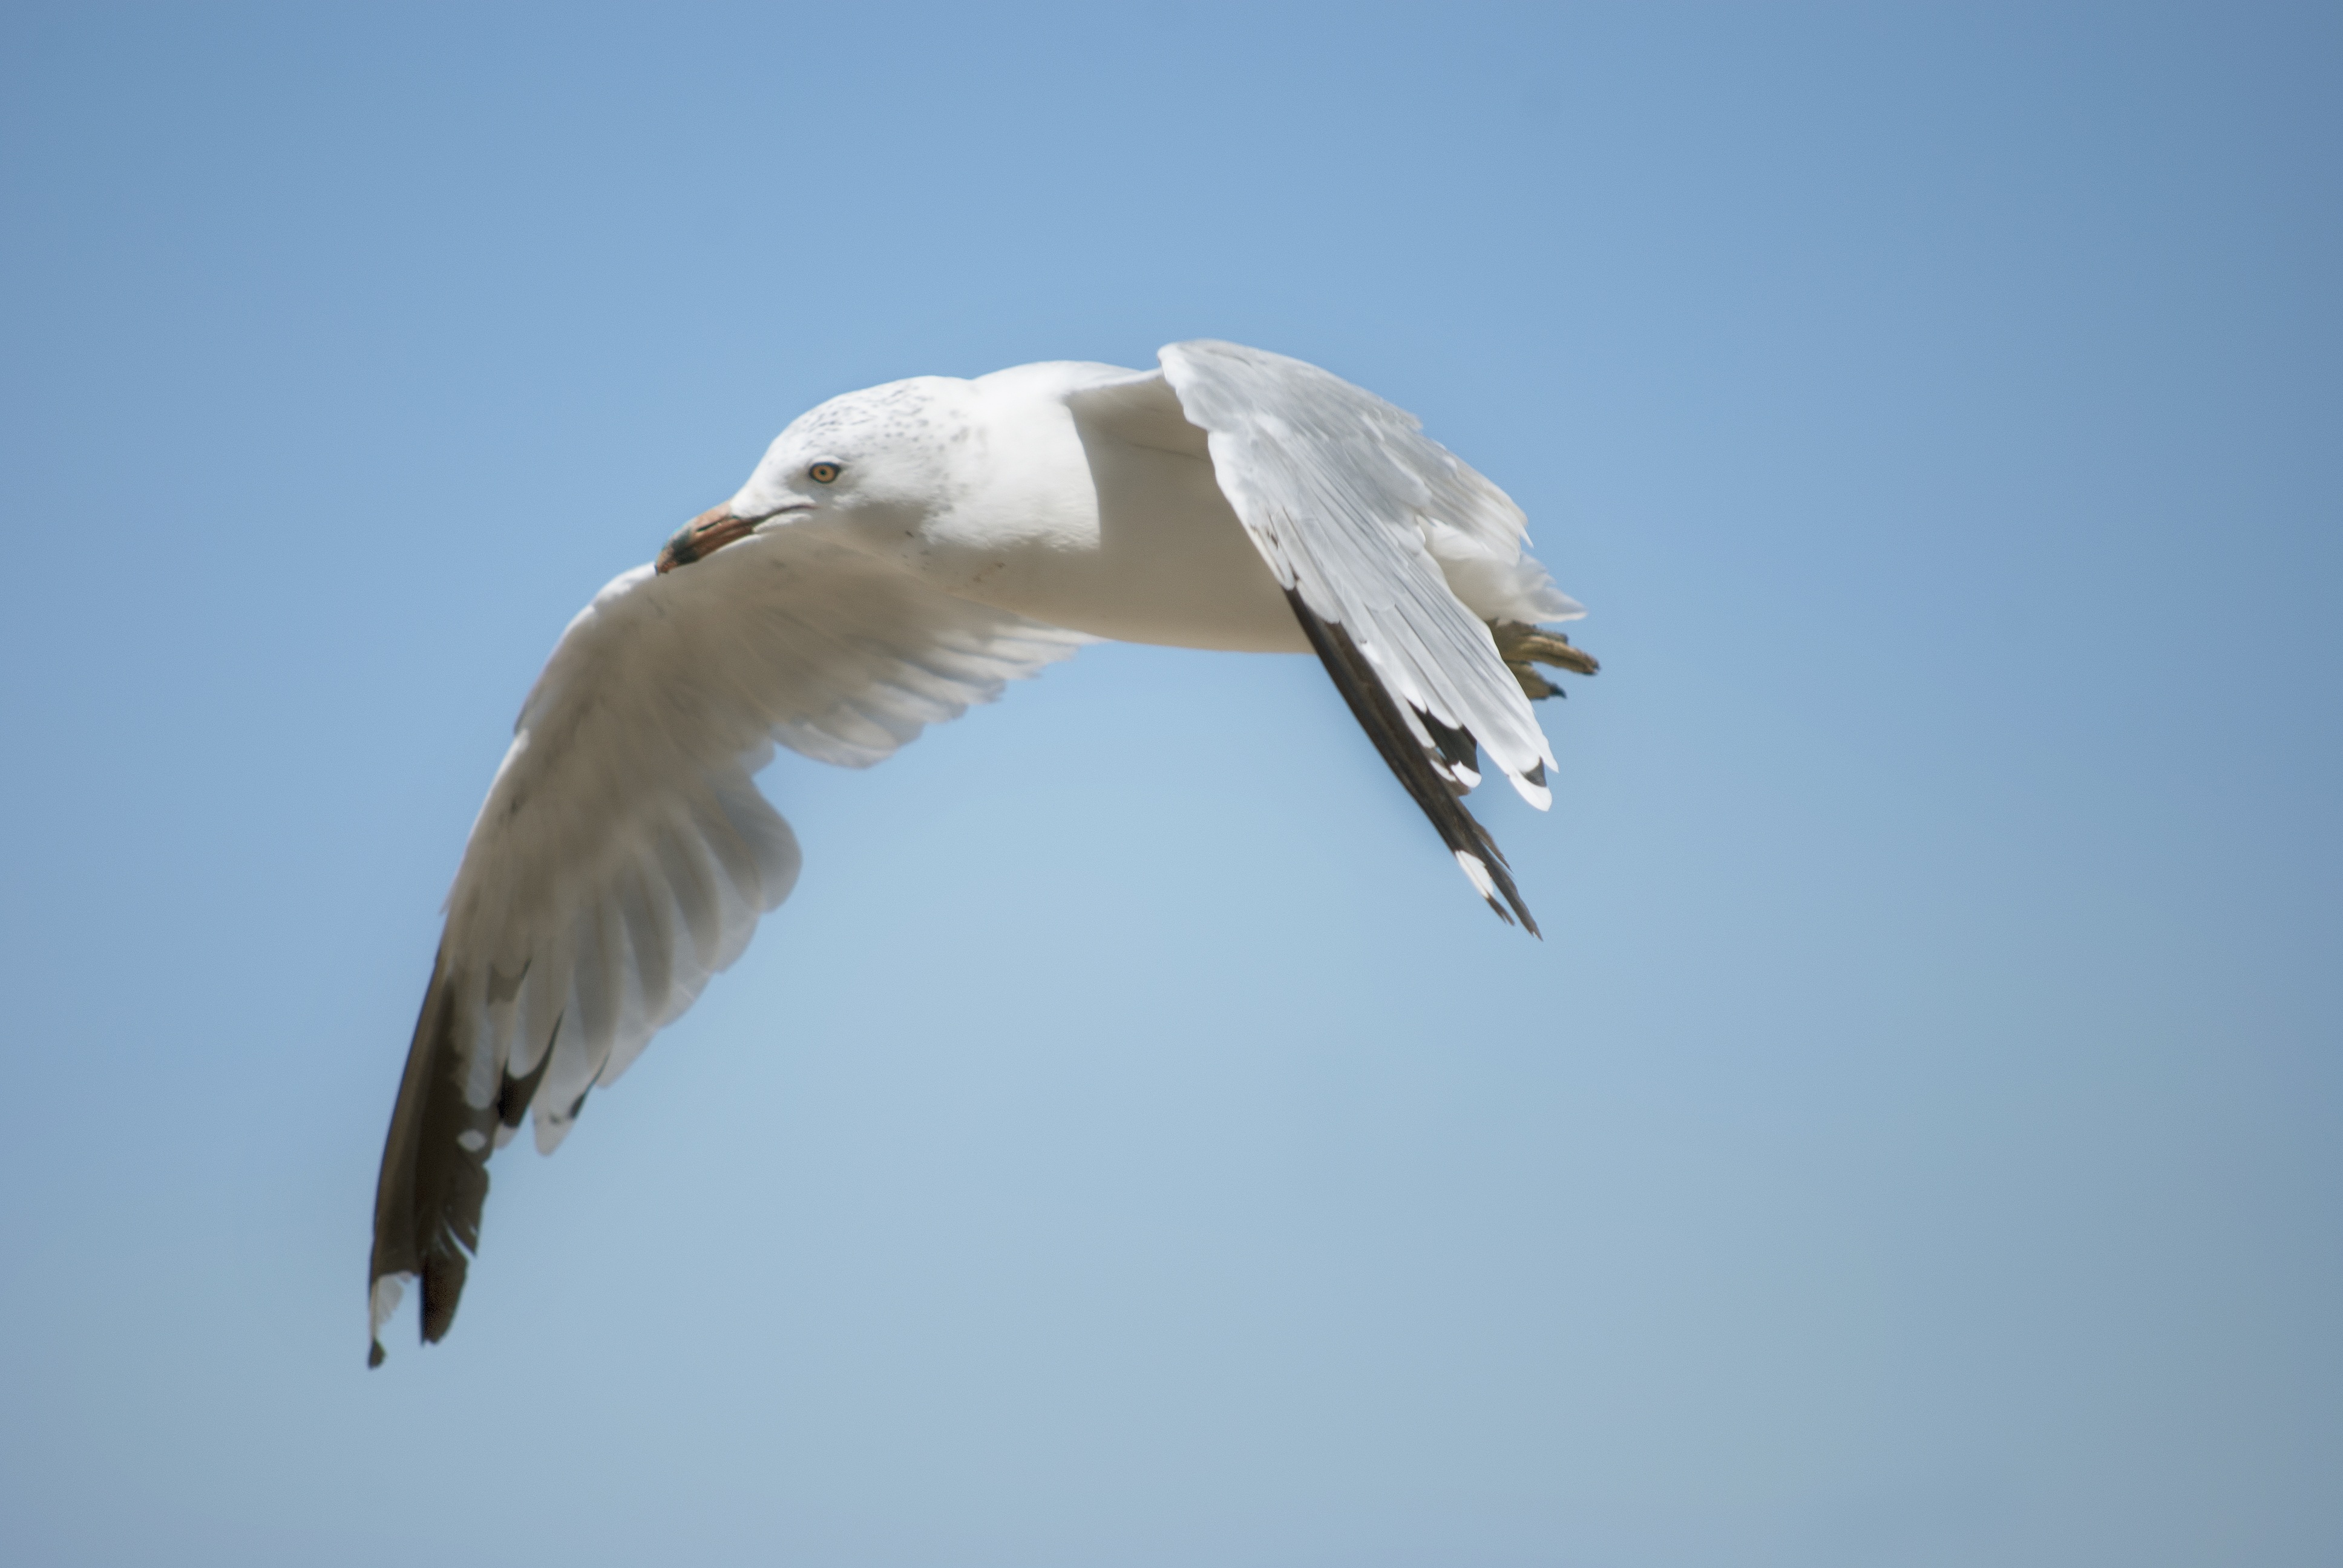
beach, water, nature, bird, wing, white, seabird, flying, seagull, wildlife, gull, beak, flight, fauna, vertebrate, waterfowl, charadriiformes, european herring gull